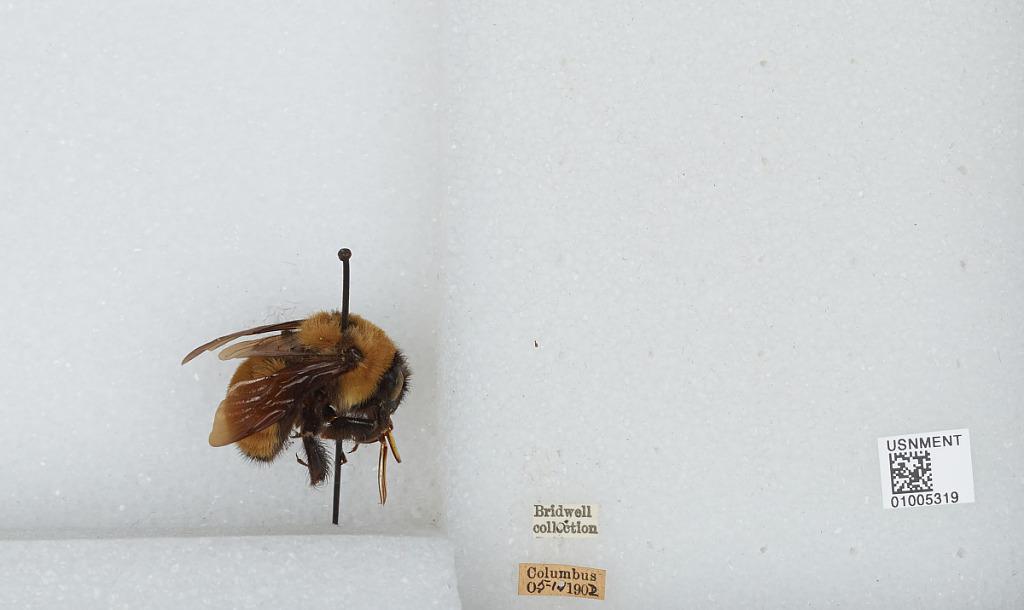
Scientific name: Bombus (Fervidobombus) fervidus fervidus (Fabricius)
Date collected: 1902-5-10
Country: United States
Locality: Columbus